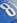
Number: 8